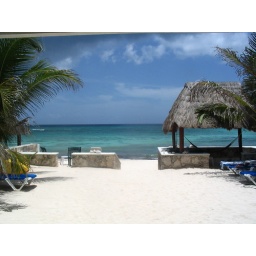
The beach house we rented in Akumal